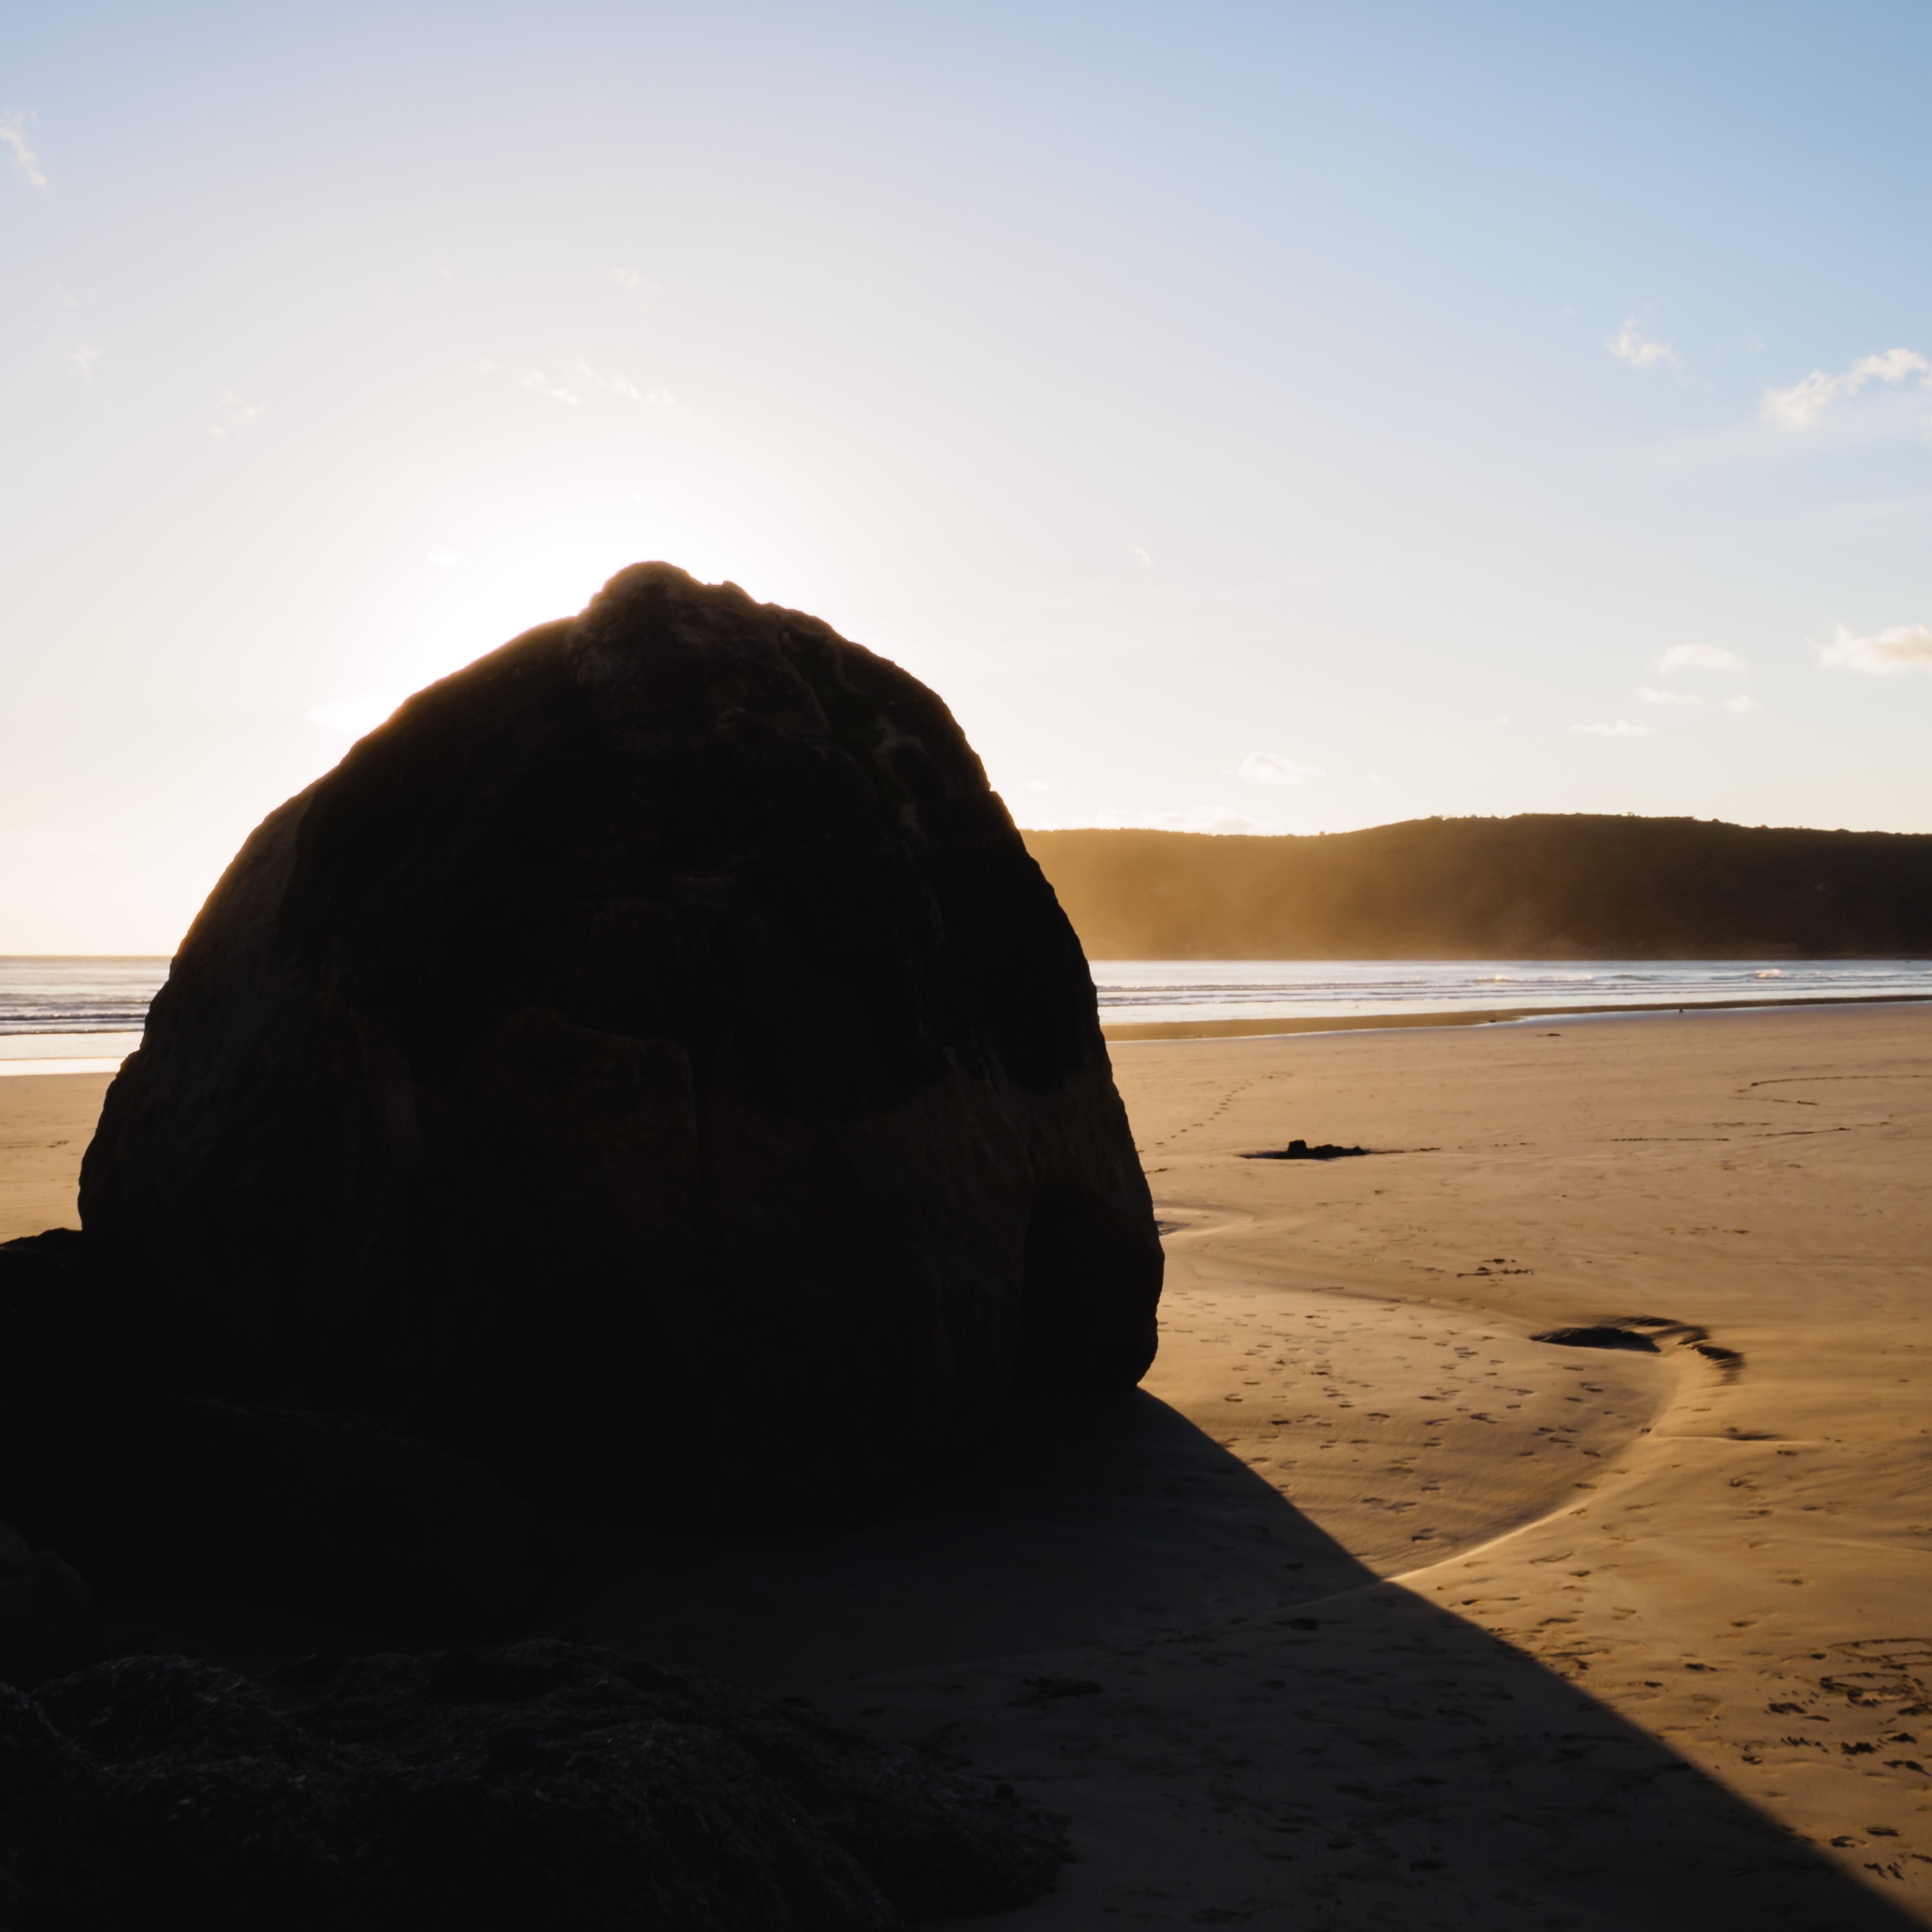
beach, sea, coast, sand, rock, ocean, horizon, cloud, sky, sun, sunrise, sunset, sunlight, morning, shore, wave, dawn, dusk, evening, reflection, bay, material, body of water, cape